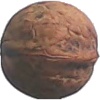
Label: walnut